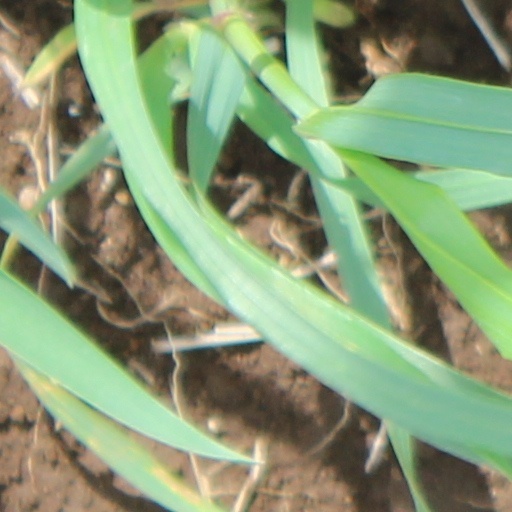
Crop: wheat